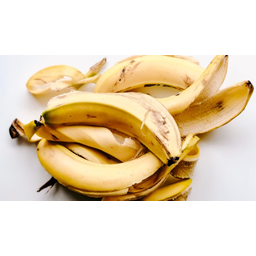
Label: generalcompost